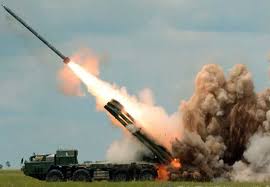
Label: Self Propelled Artillery